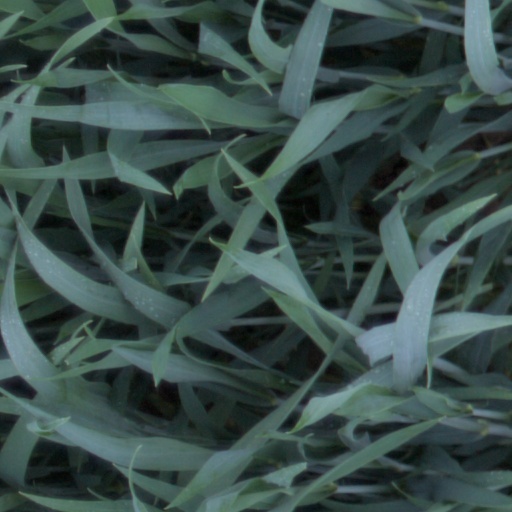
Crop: wheat